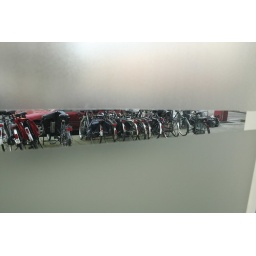
This is the view from my largely blinded living room window on the ground floor of an apartment in Amsterdam